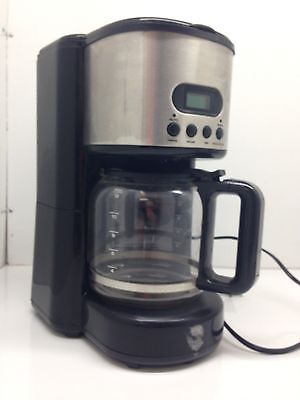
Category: coffee maker